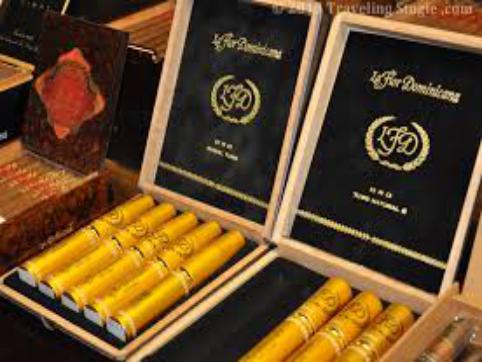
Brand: La Flor Dominicana
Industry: Necessities